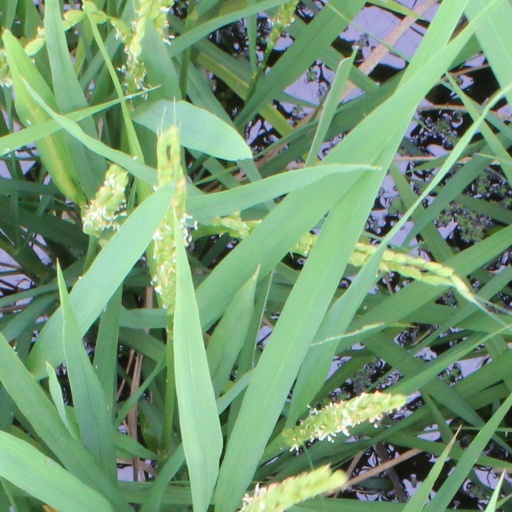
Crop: rice